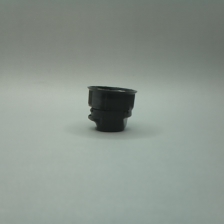
Color: black
Cap type: flip-top cap